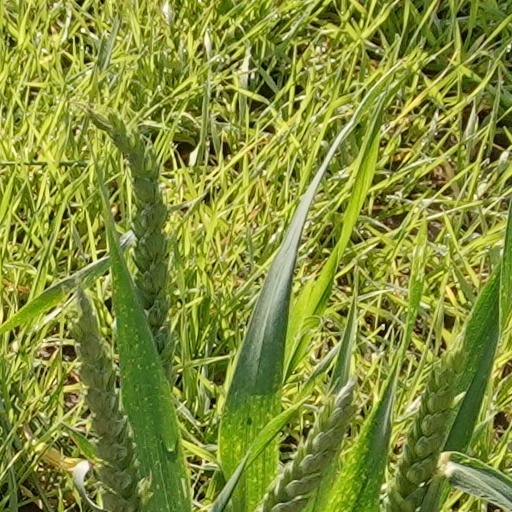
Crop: wheat